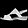
Label: Sandal